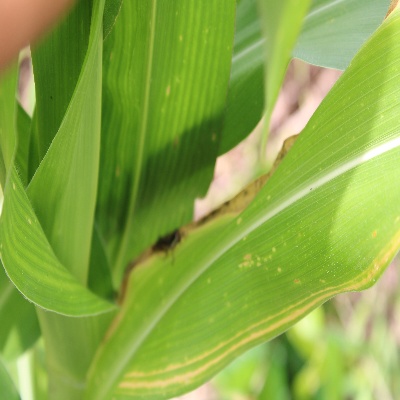
Crop: Maize
Condition: leaf blight